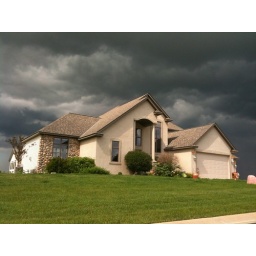
Pick of my cousins house in Prior Lake, MN when the storm clouds came creeping up on us.